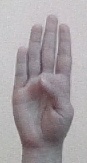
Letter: kaaf